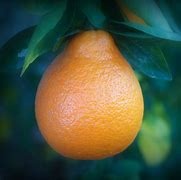
Label: mandarine